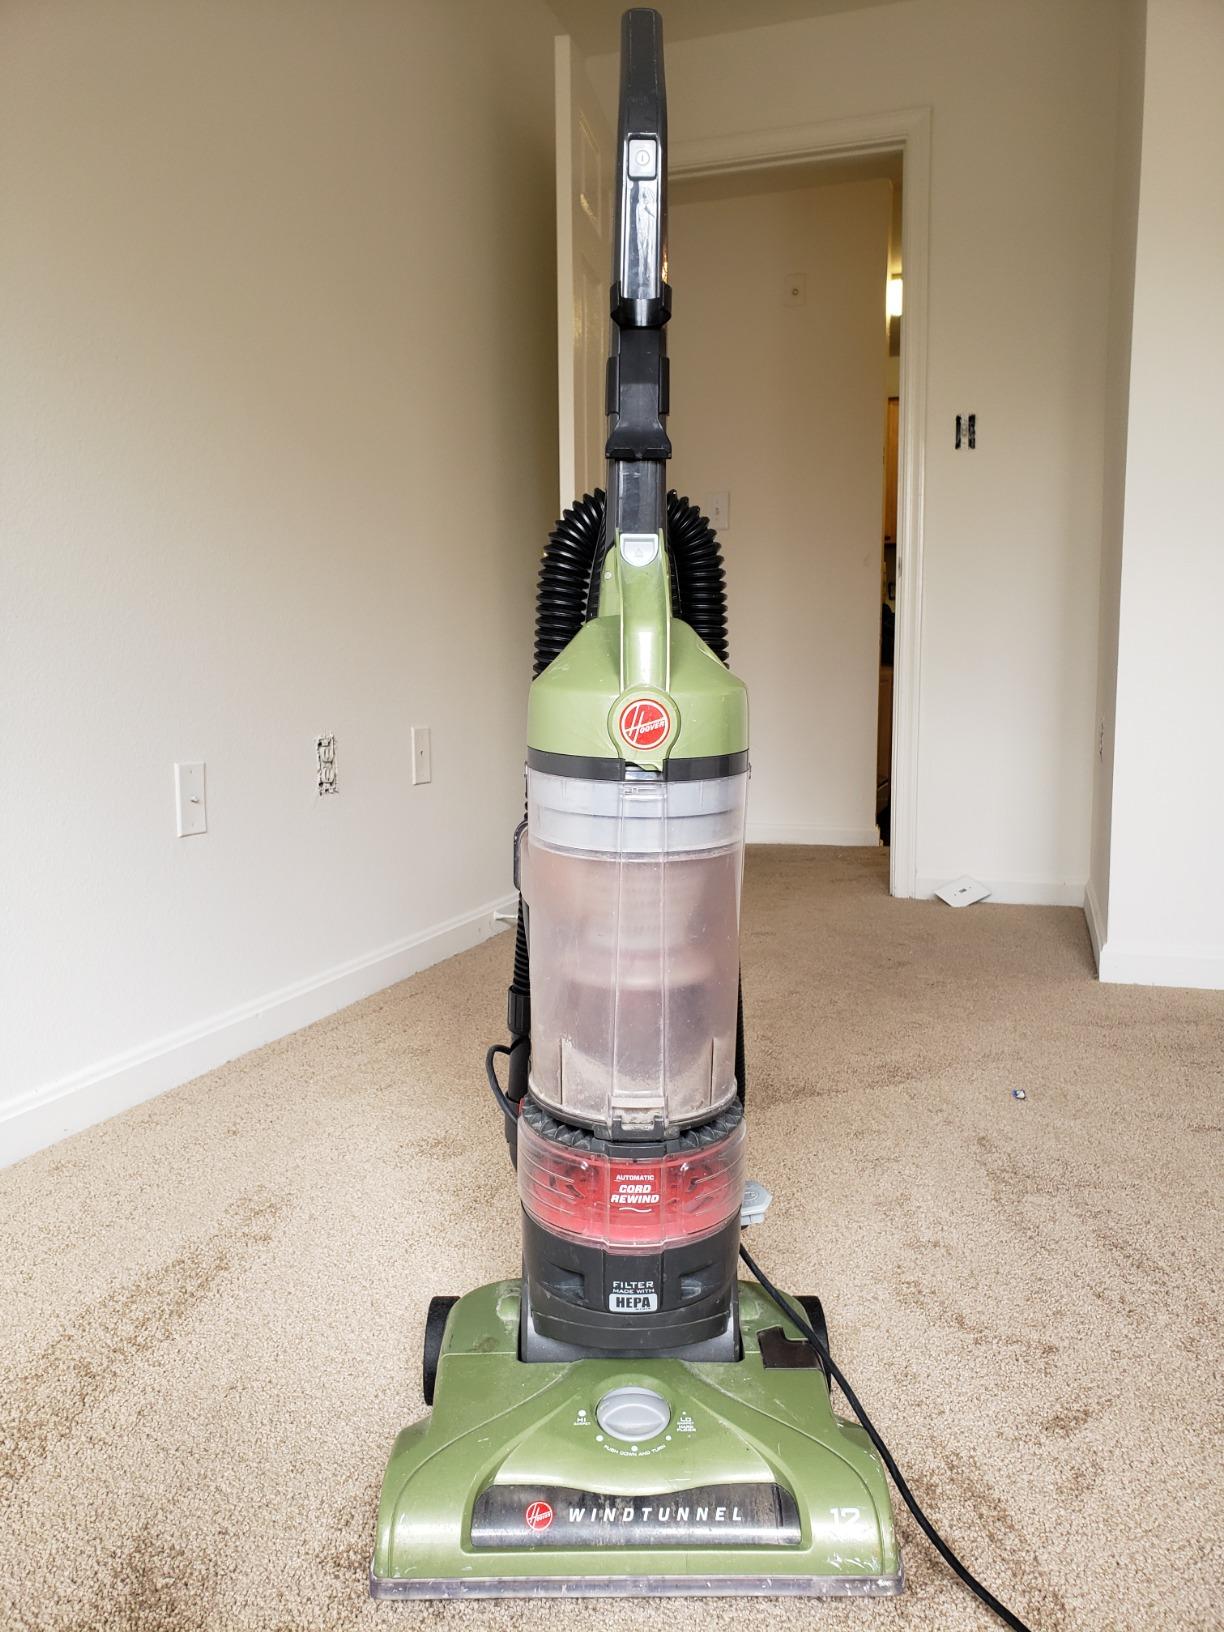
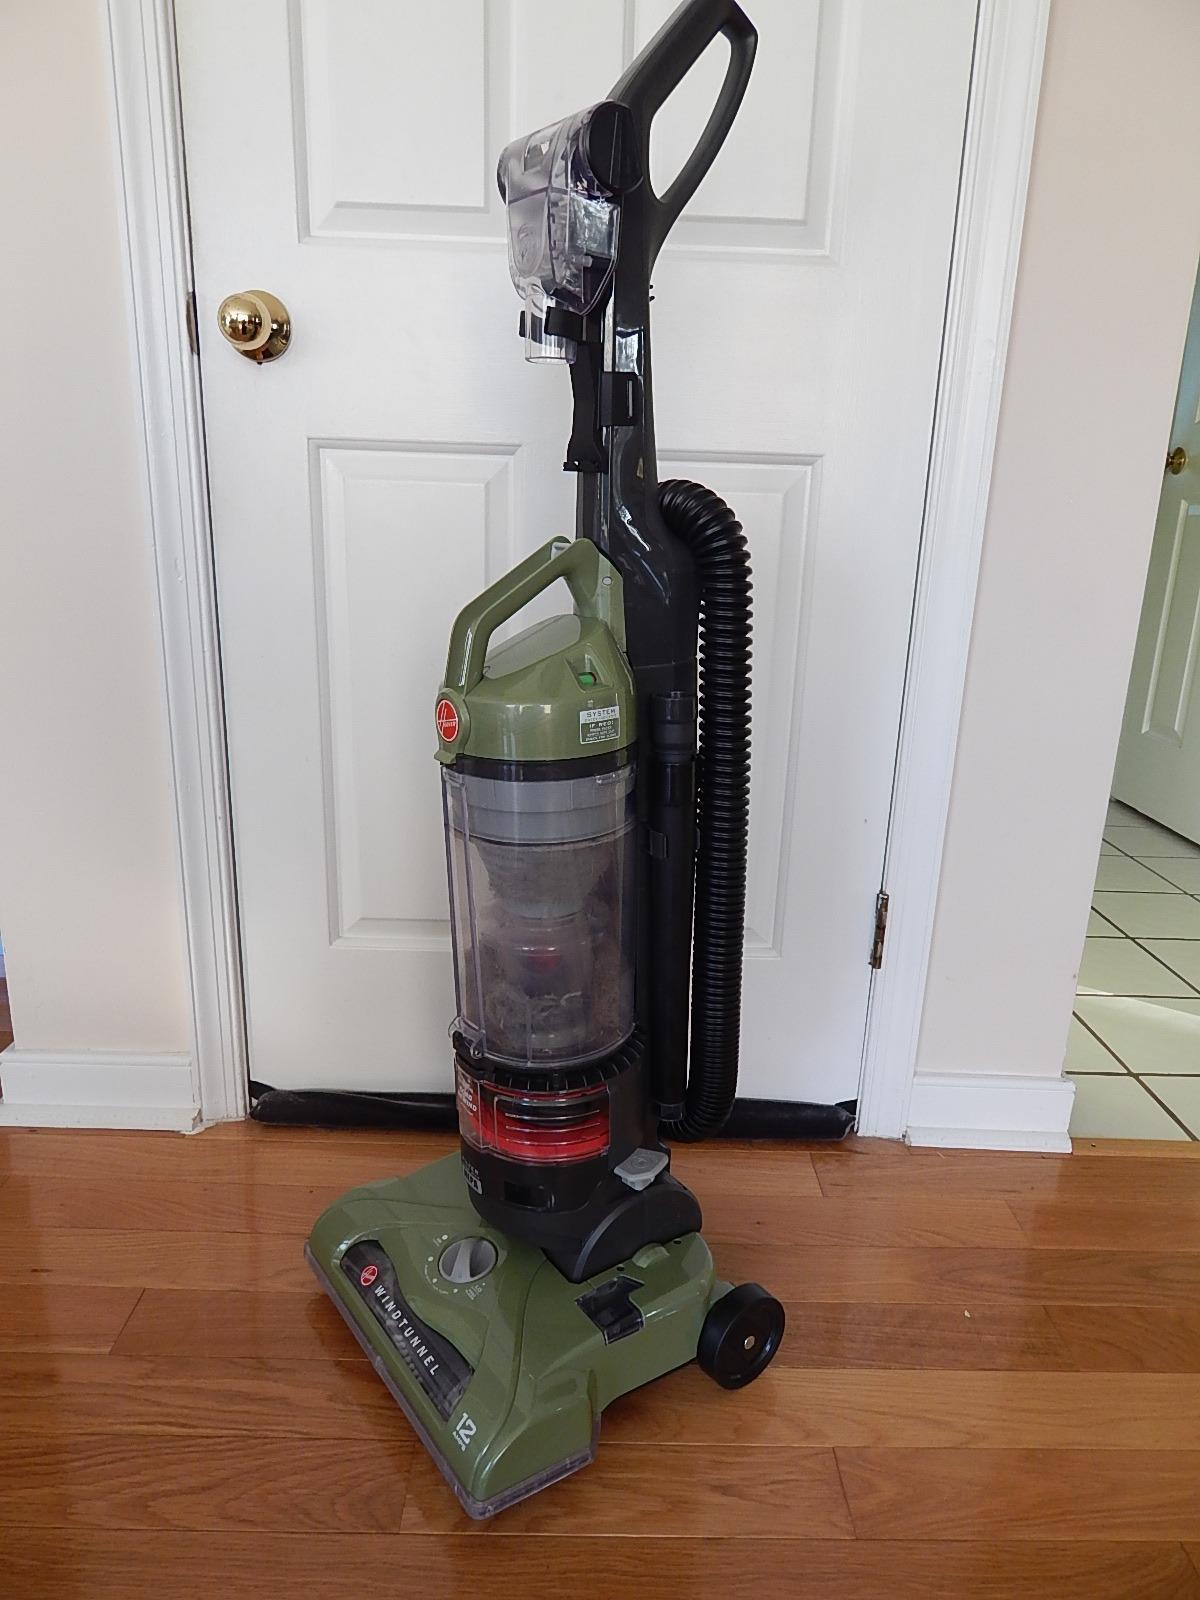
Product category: items_vacuum
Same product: yes